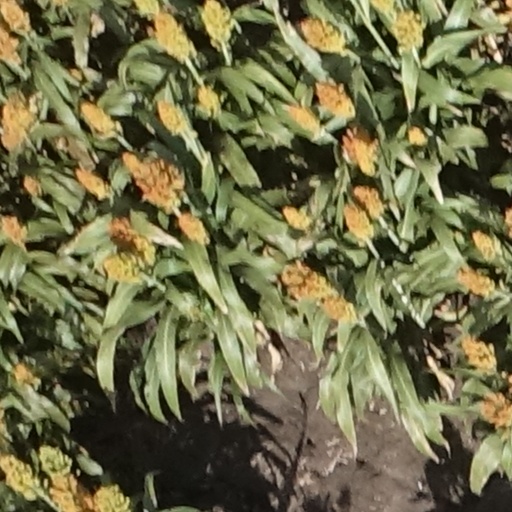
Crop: sorghum